Bergomi Palace

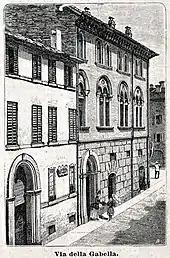
The old Gabella street (now Felice Cavallotti street)

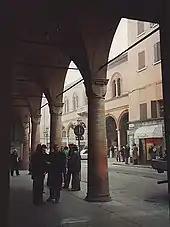
Mirandola municipal palace seen from the porch of Palazzo Bergomi (1989)

The origin of the palace, which once belonged to the Buffali family, is not known with certainty, but some documents kept in the archives of the Congregation of Charity of Modena, record the presence in the mid of 15th century of a rich family of notaries called Sàssoli de 'Bergami, that is, originating in the city of Bergamo, of which later they took and kept their surname (Bergami or Bergomi). The noble family was raised to the title of Counts by the House of Pico, and the most prominent members of the family were the medician-philosopher Cristoforo Bergomi, pupil of Antonio Cittadini from Faenza, and the literary canon Giuseppe Bergomi.